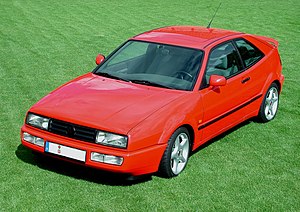
Volkswagen Corrado
Volkswagen Corrado 16V (1992)
Volkswagen Corrado var en sportscoupé fra Volkswagen, fremstillet mellem efteråret 1988 og midten af 1995. Det tyske Kraftfahrt-Bundesamt placerede bilen i den store mellemklasse.